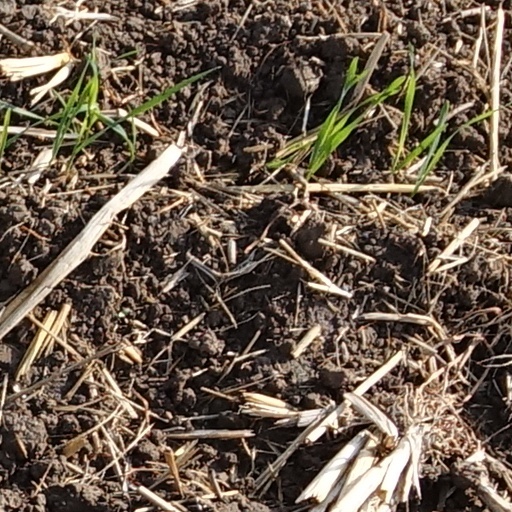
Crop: wheat